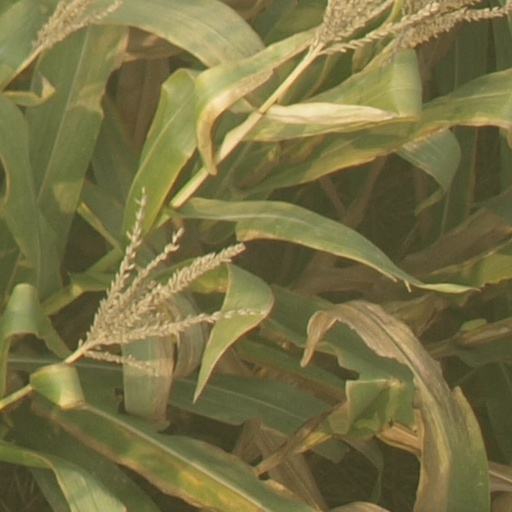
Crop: maize; corn